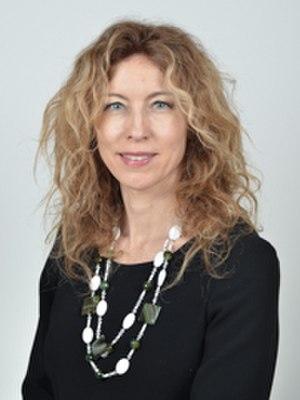
Erika Stefani est une femme politique italienne membre de la Ligue du Nord.